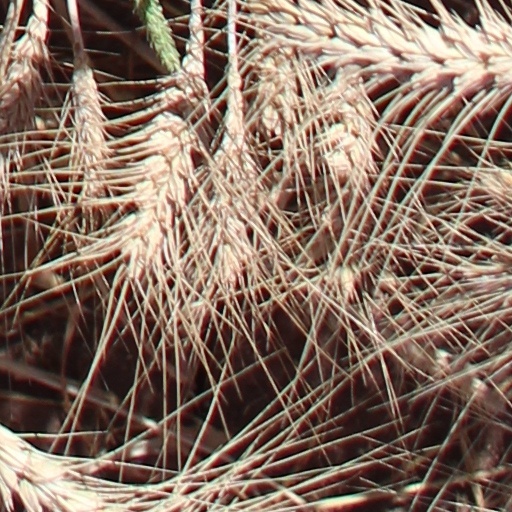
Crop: wheat